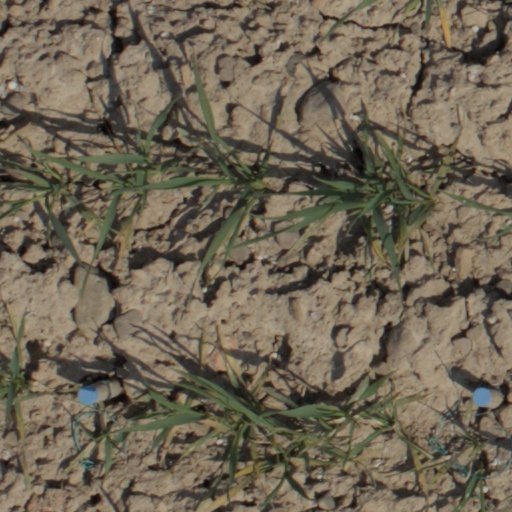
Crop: wheat